Sells Floto Circus

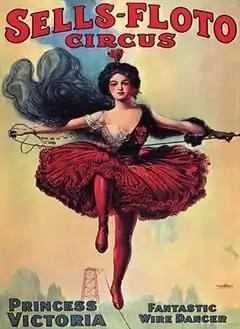

The Sells Floto Circus was a combination of the Floto Dog & Pony Show and the Sells Brothers Circus that toured with sideshow acts in the United States and Canada during the early 1900s.